Gourville

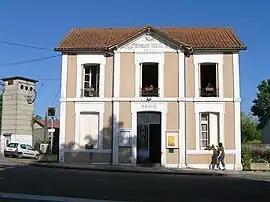
Town hall

Gourville is a former commune in the Charente department in southwestern France. On 1 January 2019, it was merged into the commune Rouillac.